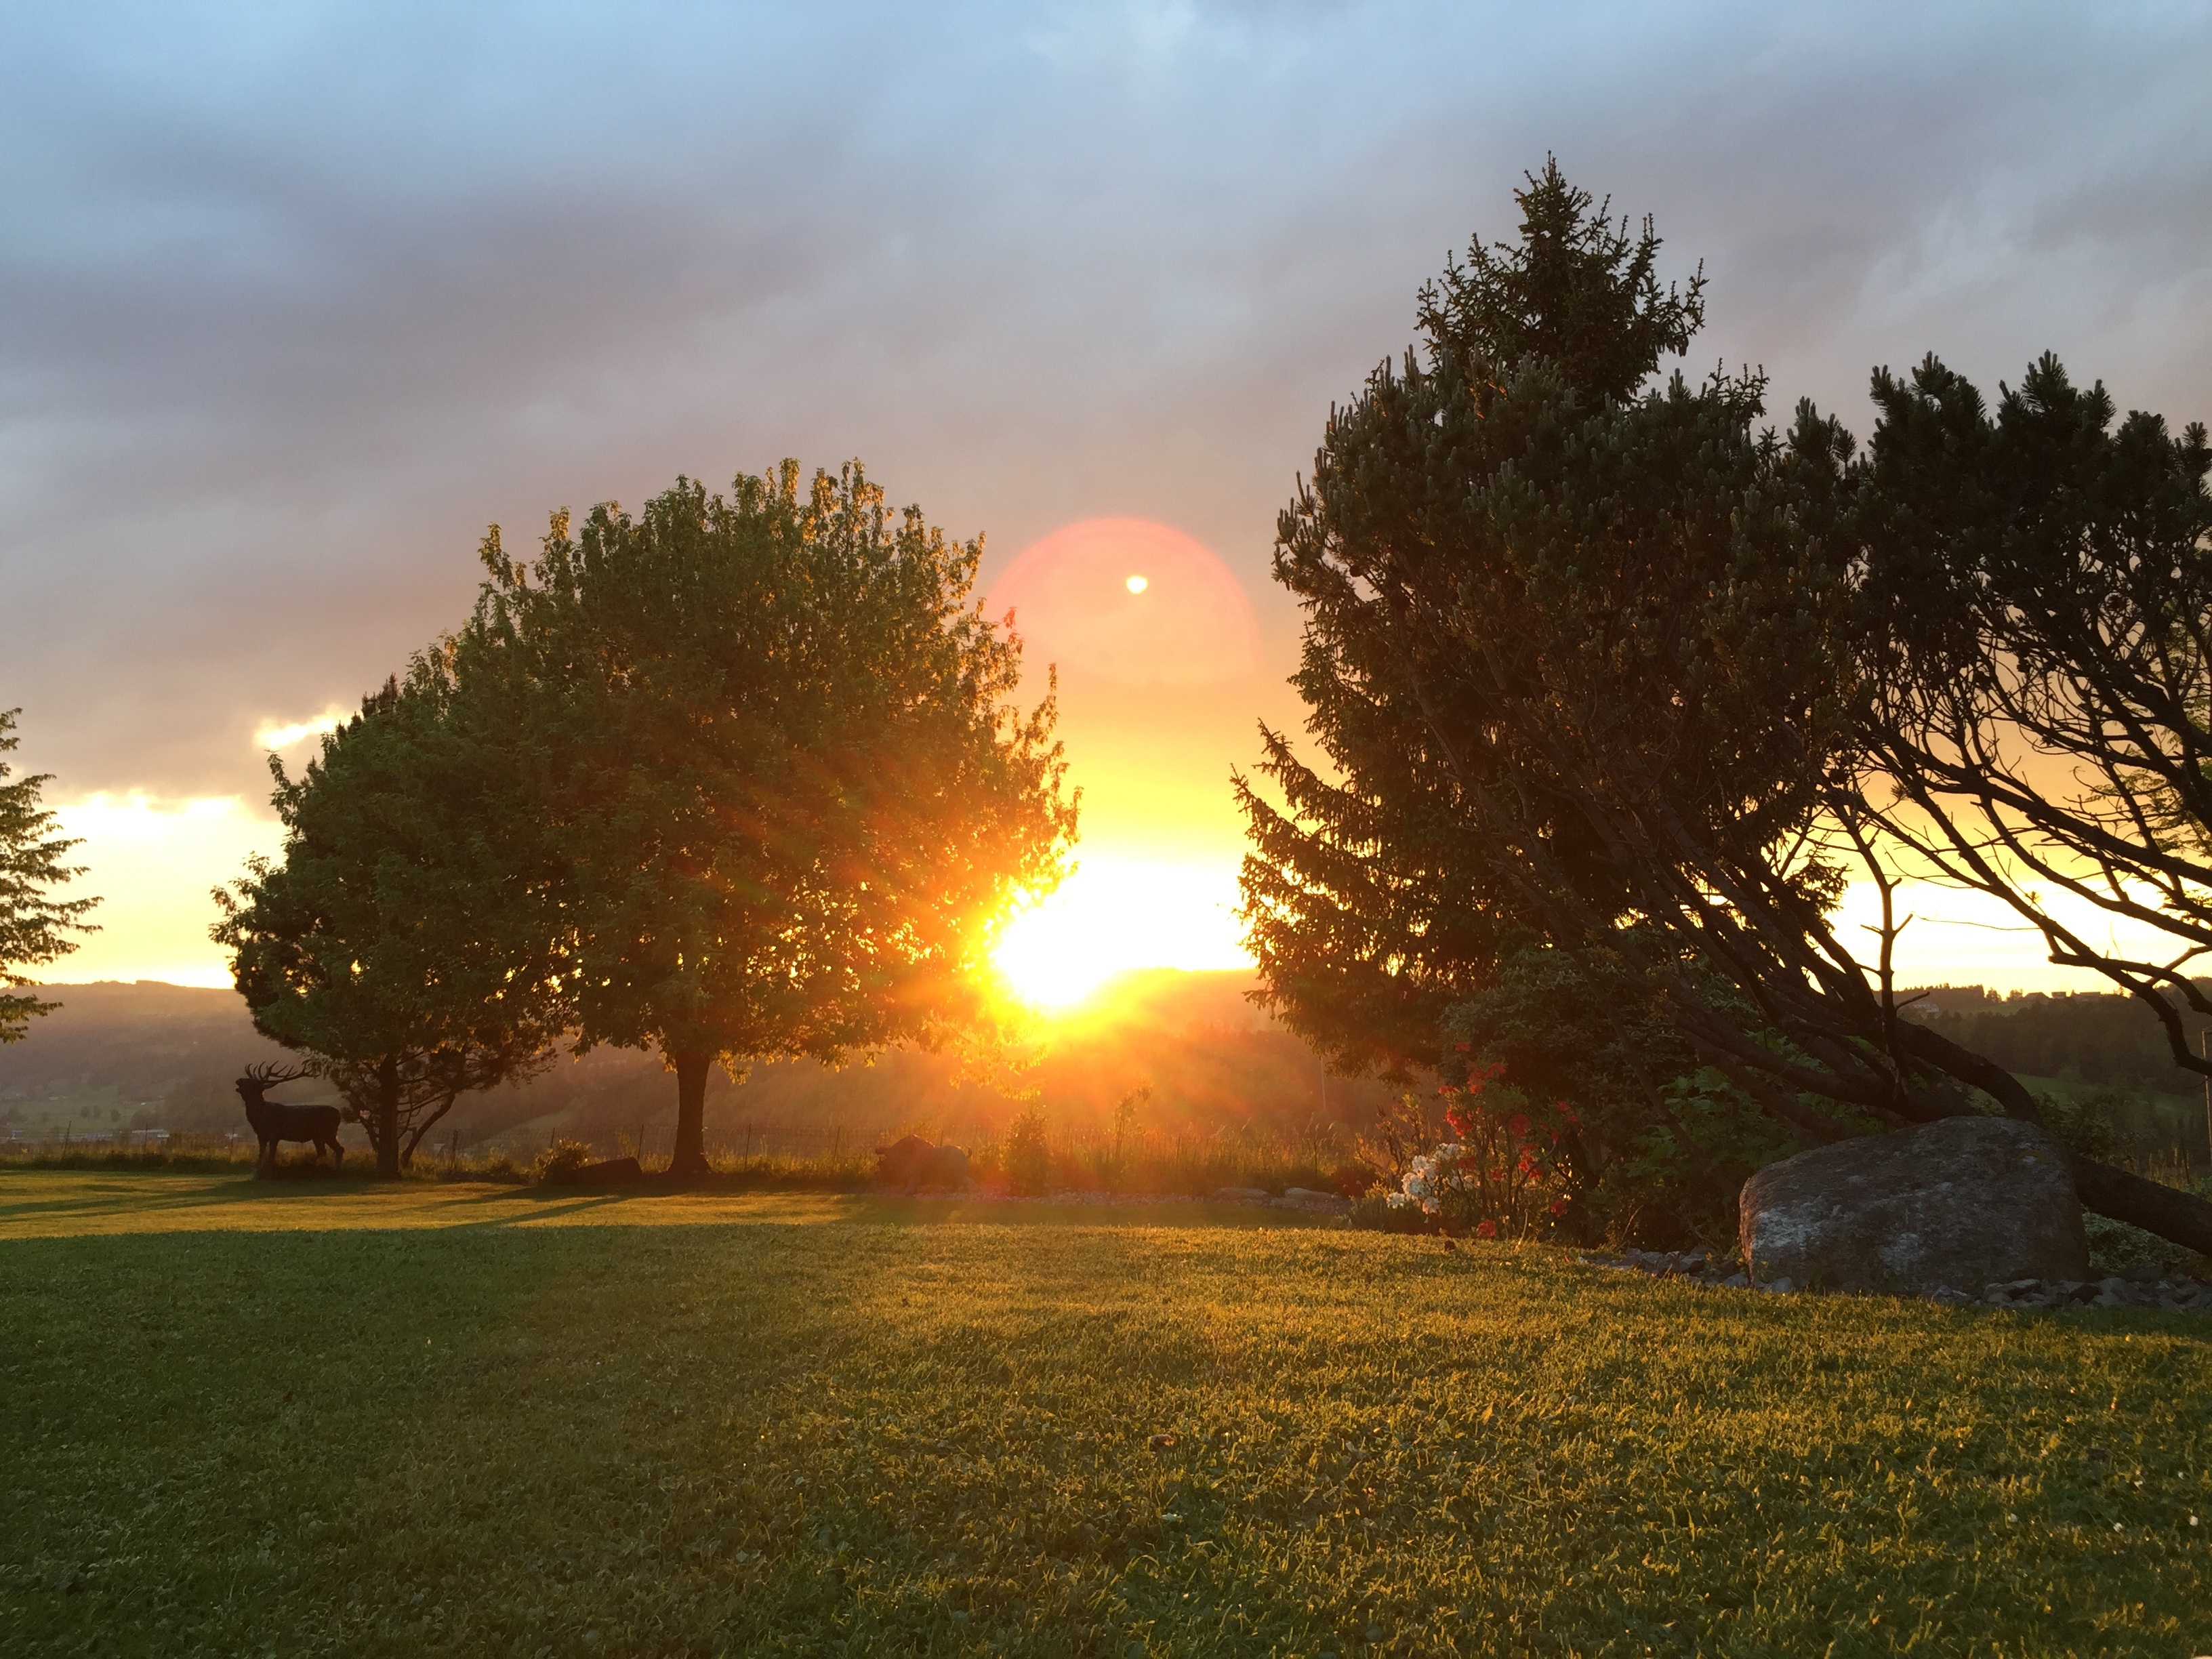
landscape, tree, nature, grass, light, sky, sun, sunrise, sunset, field, sunlight, morning, hill, flower, dawn, dusk, evening, natural, autumn, trees, rural area, atmospheric phenomenon, woody plant